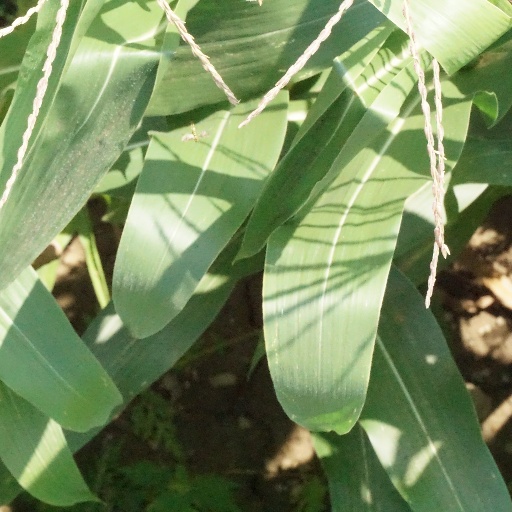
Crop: maize; corn